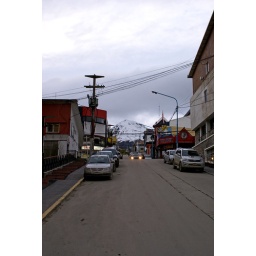
You can see a mountain peak from nearly any north/south street in the city.